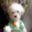
Label: dog